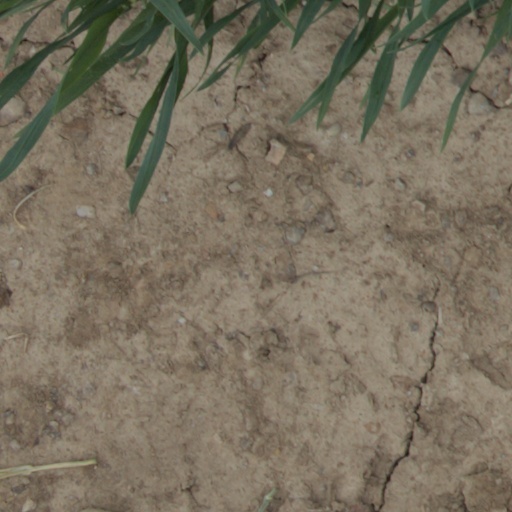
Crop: wheat